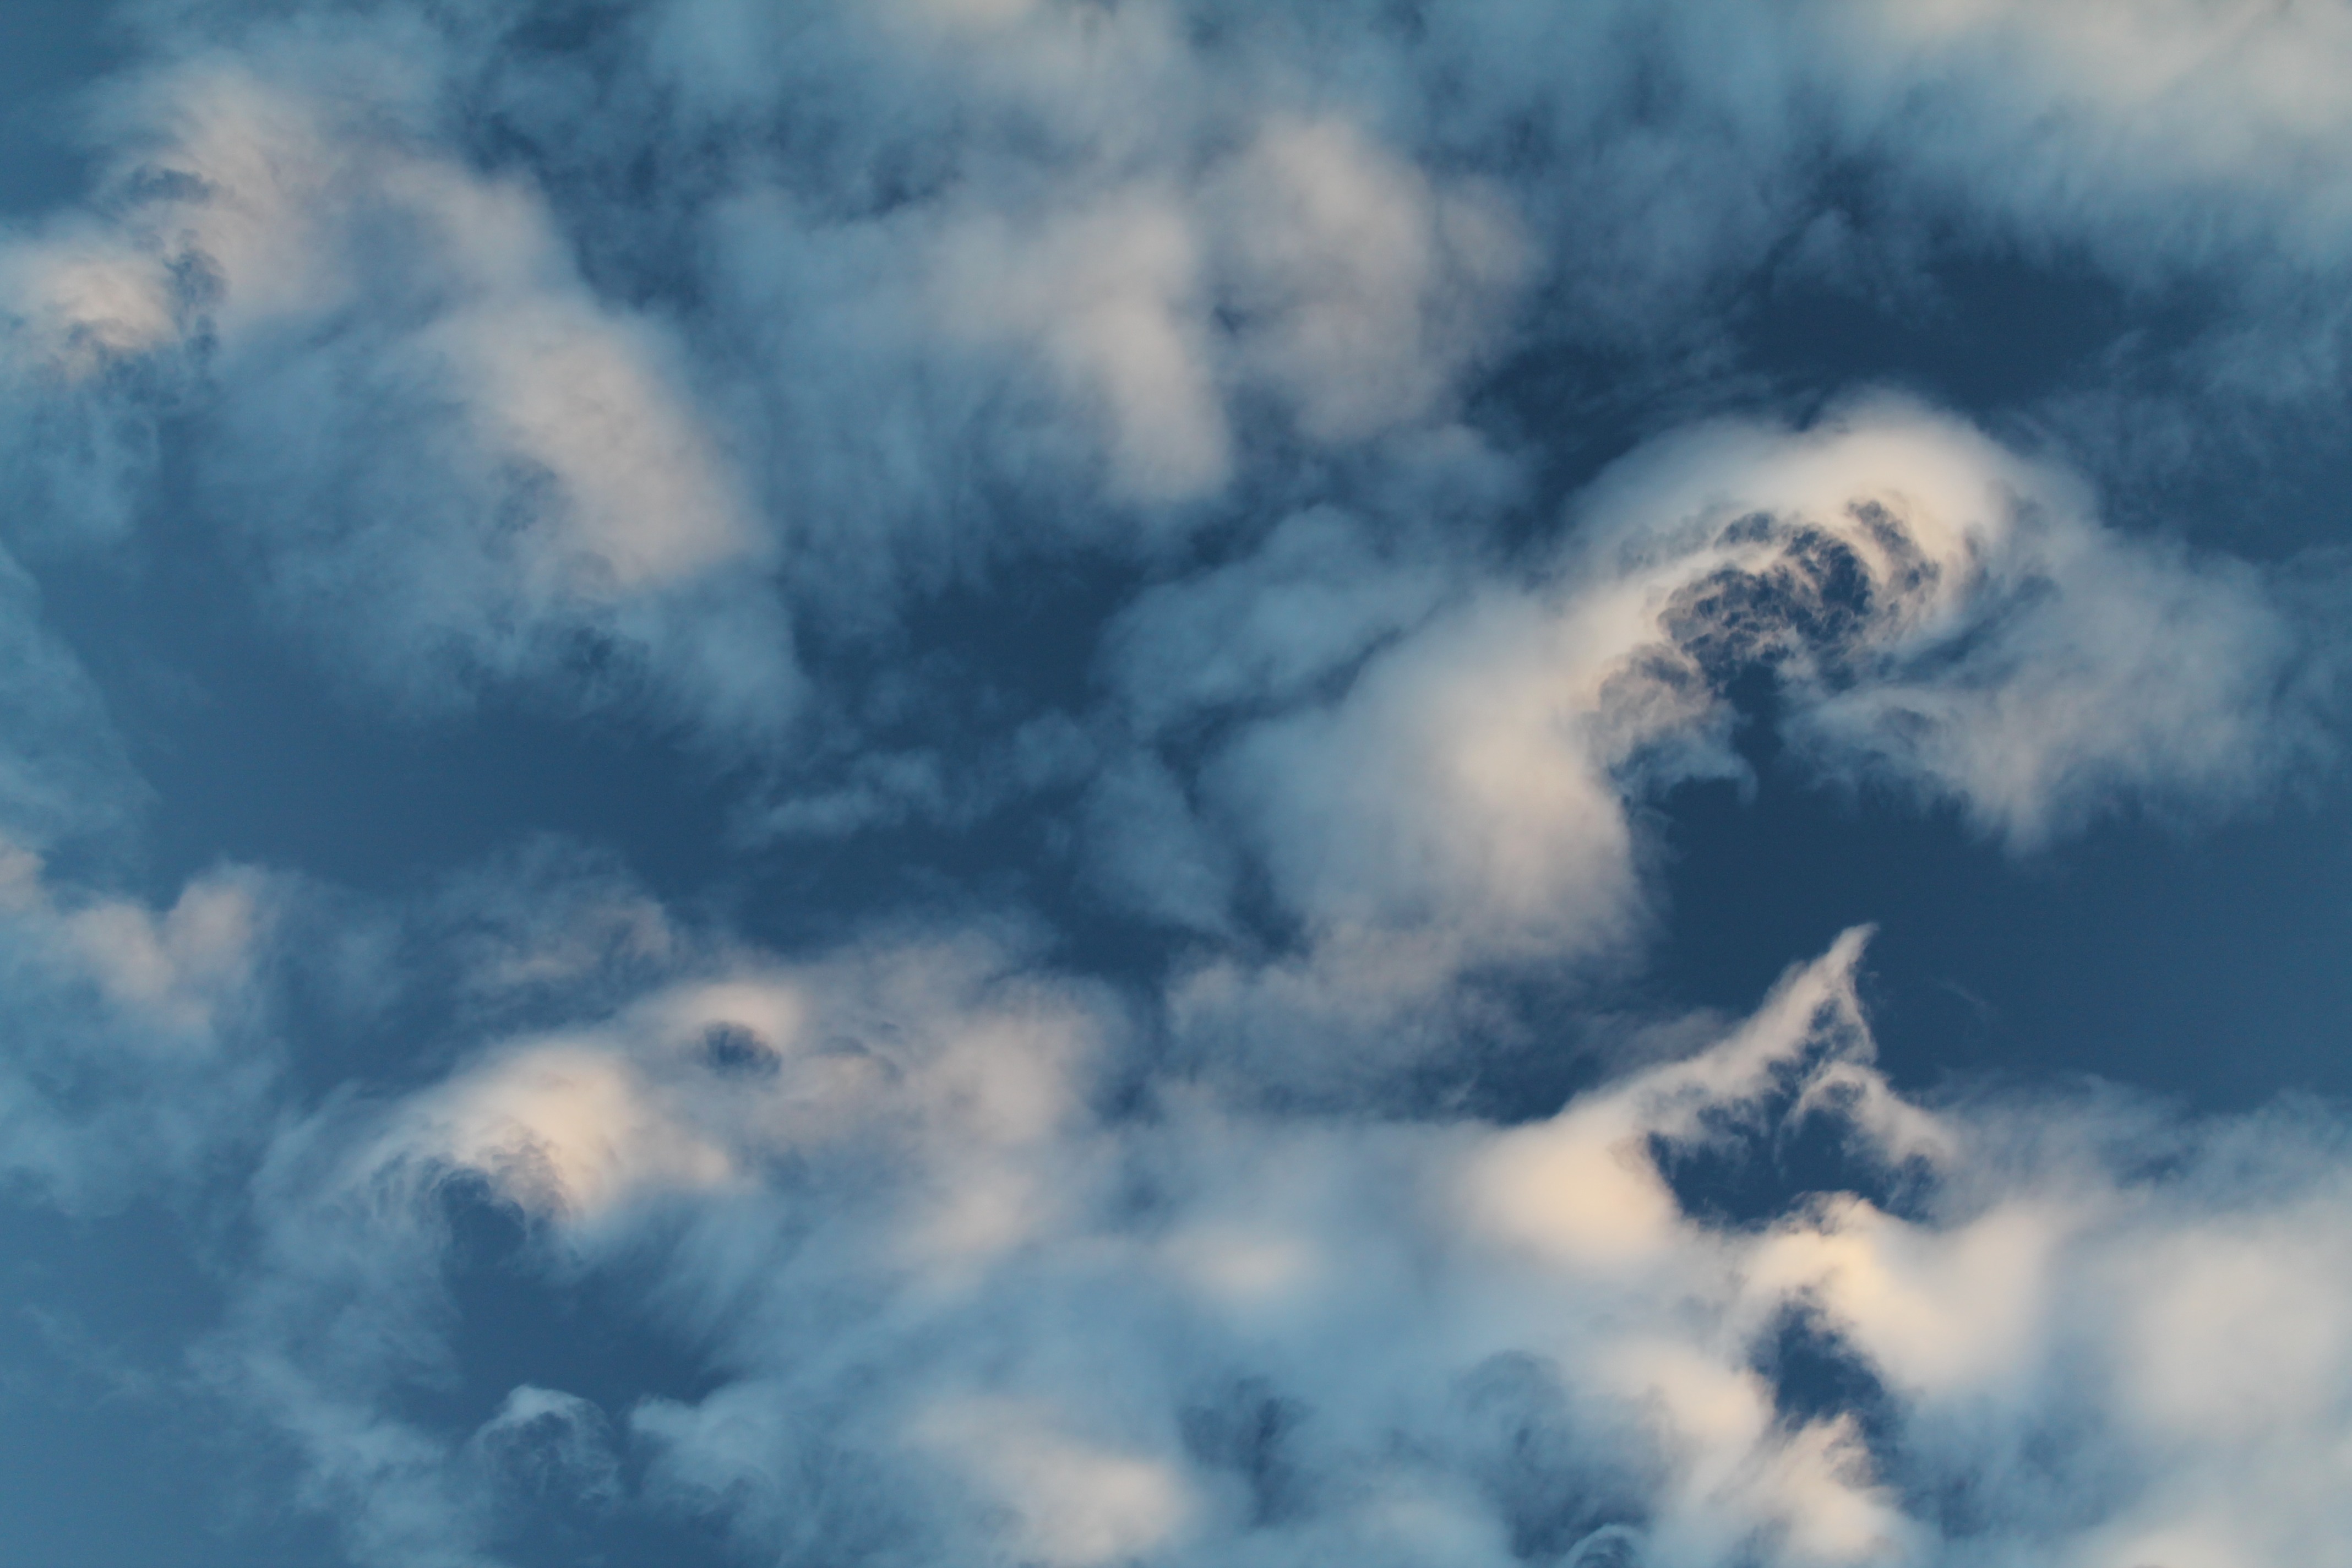
cloud, sky, sunlight, atmosphere, daytime, cumulus, blue, blue sky, spectacular, meteorological phenomenon, atmosphere of earth